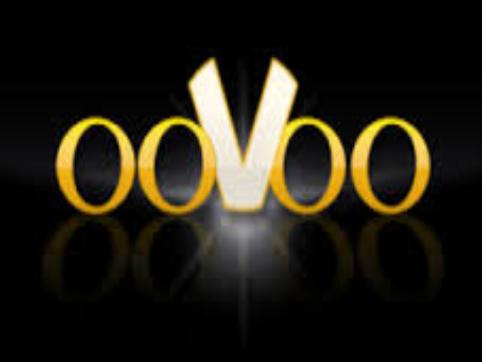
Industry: Others